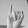
ASL letter: I